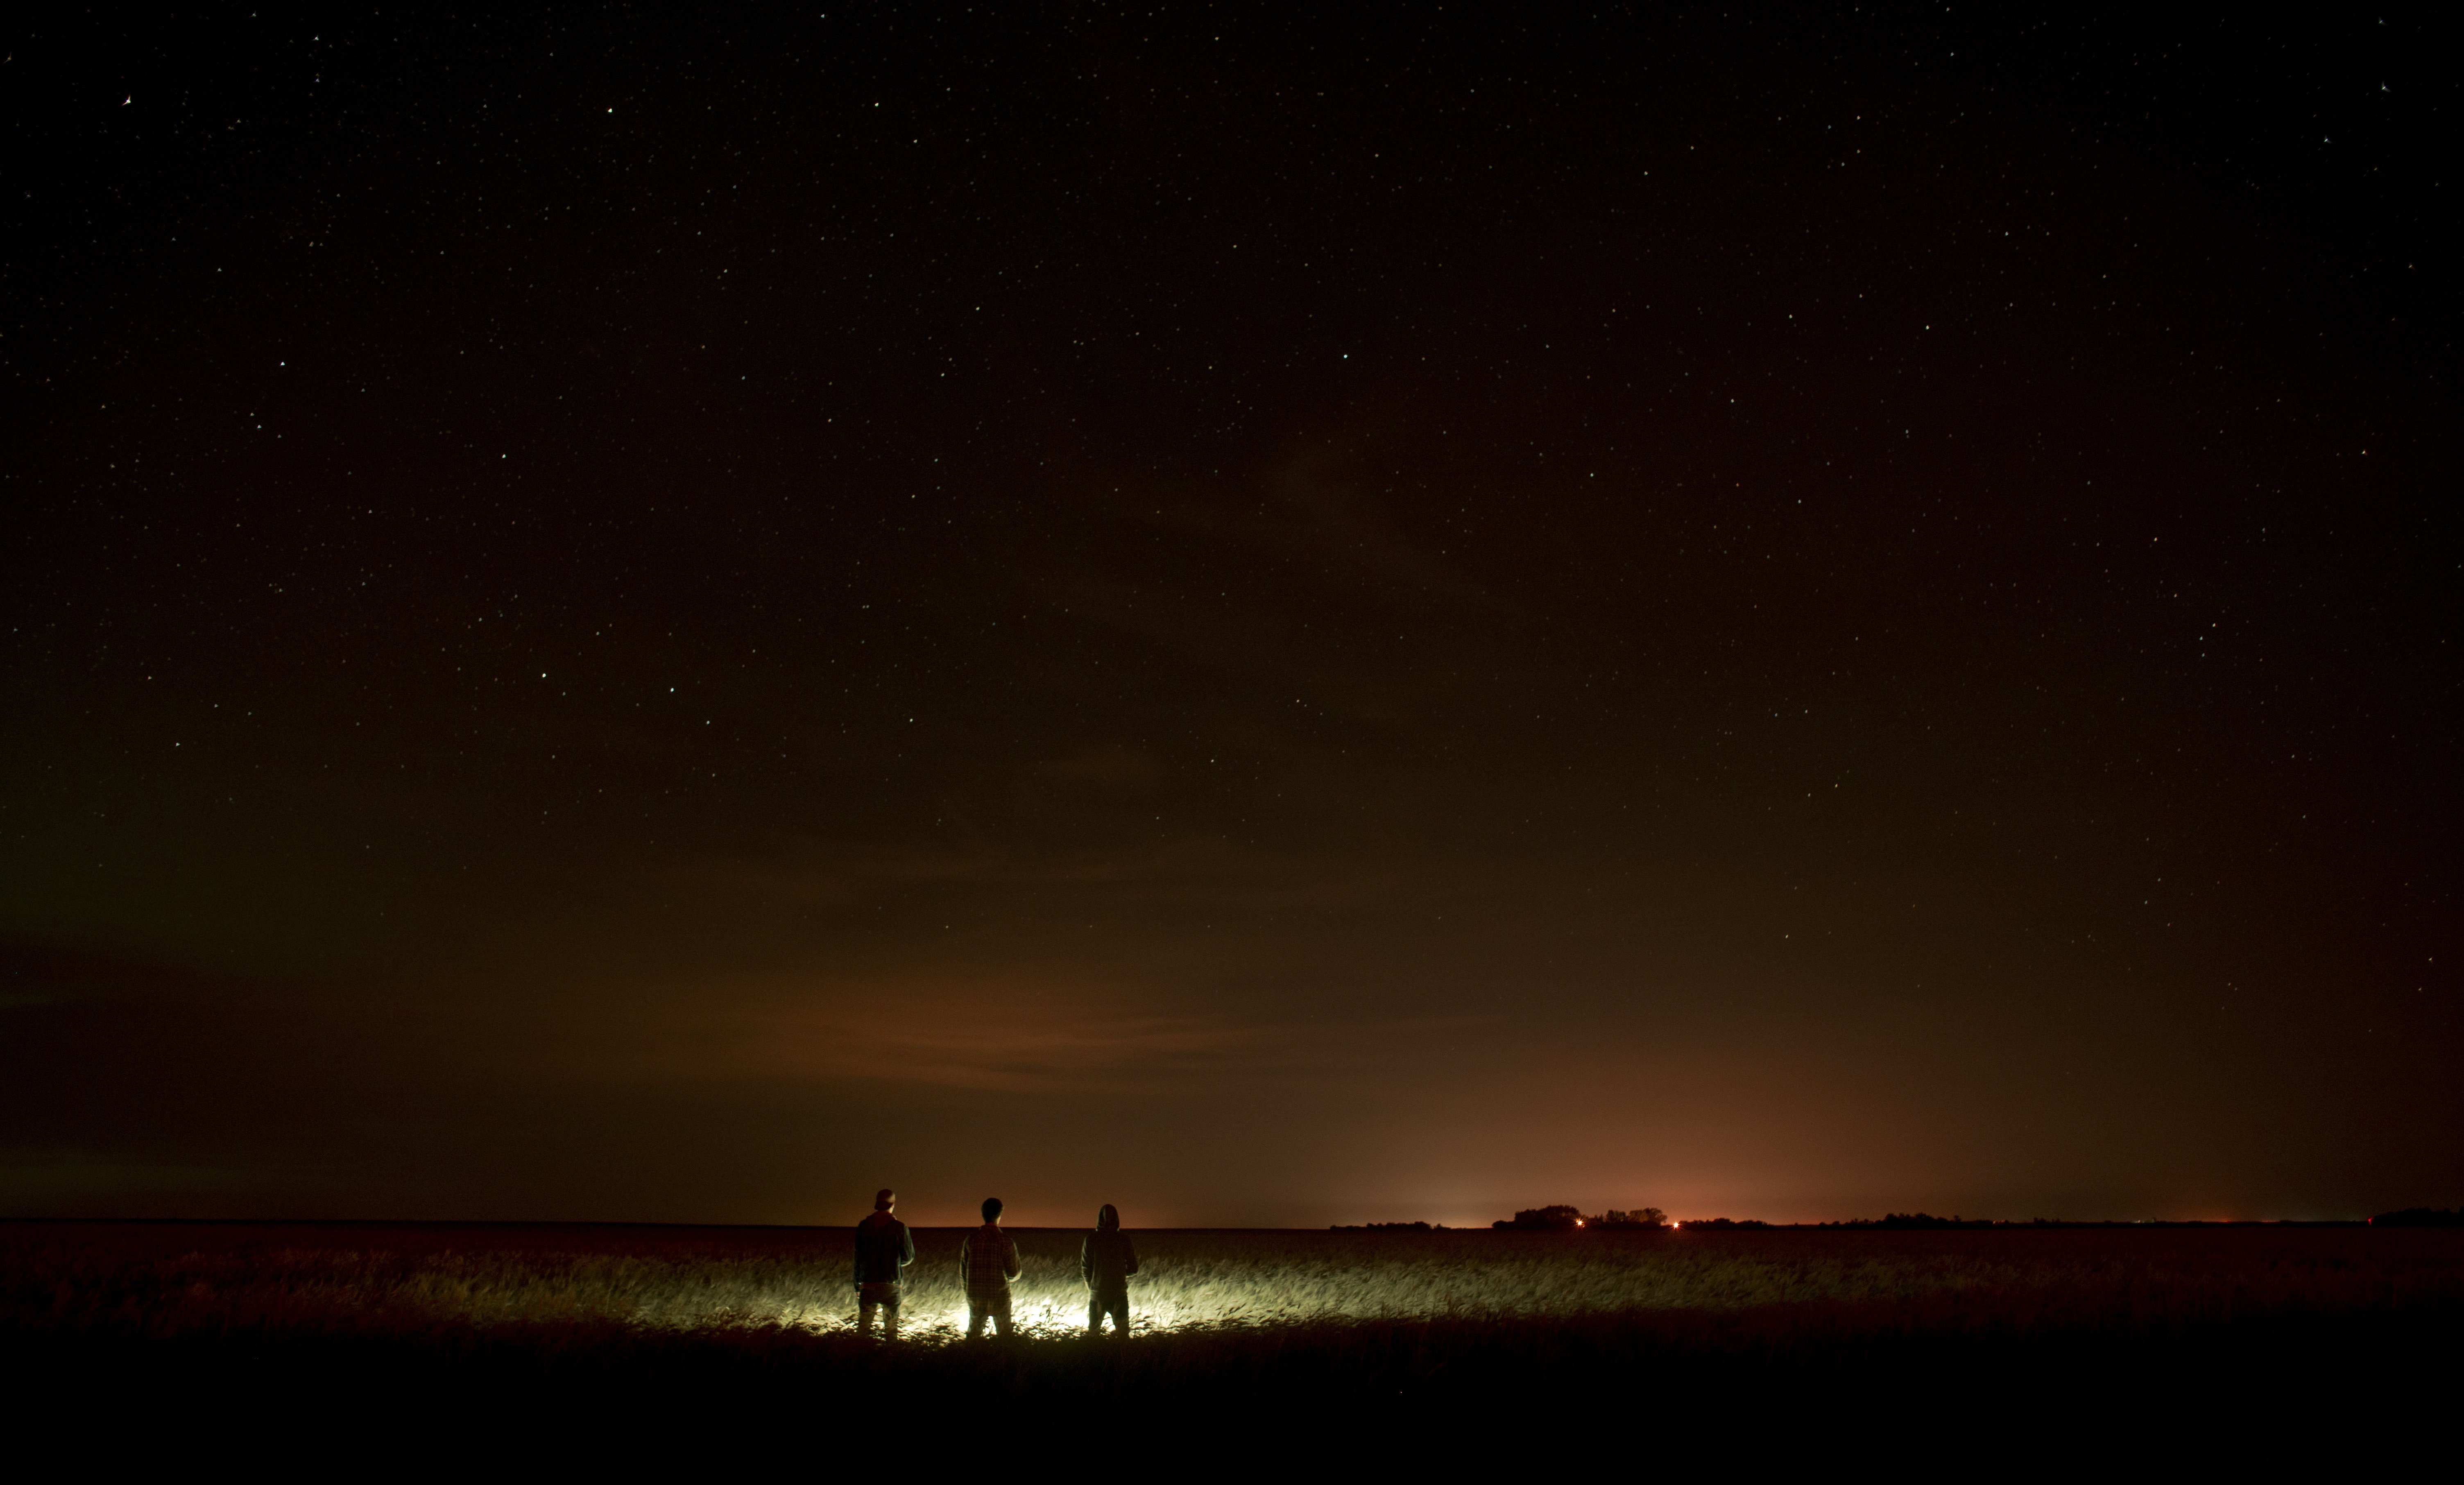
nature, field, night, star, atmosphere, space, darkness, aurora, lights, stars, northern lights, astronomical object